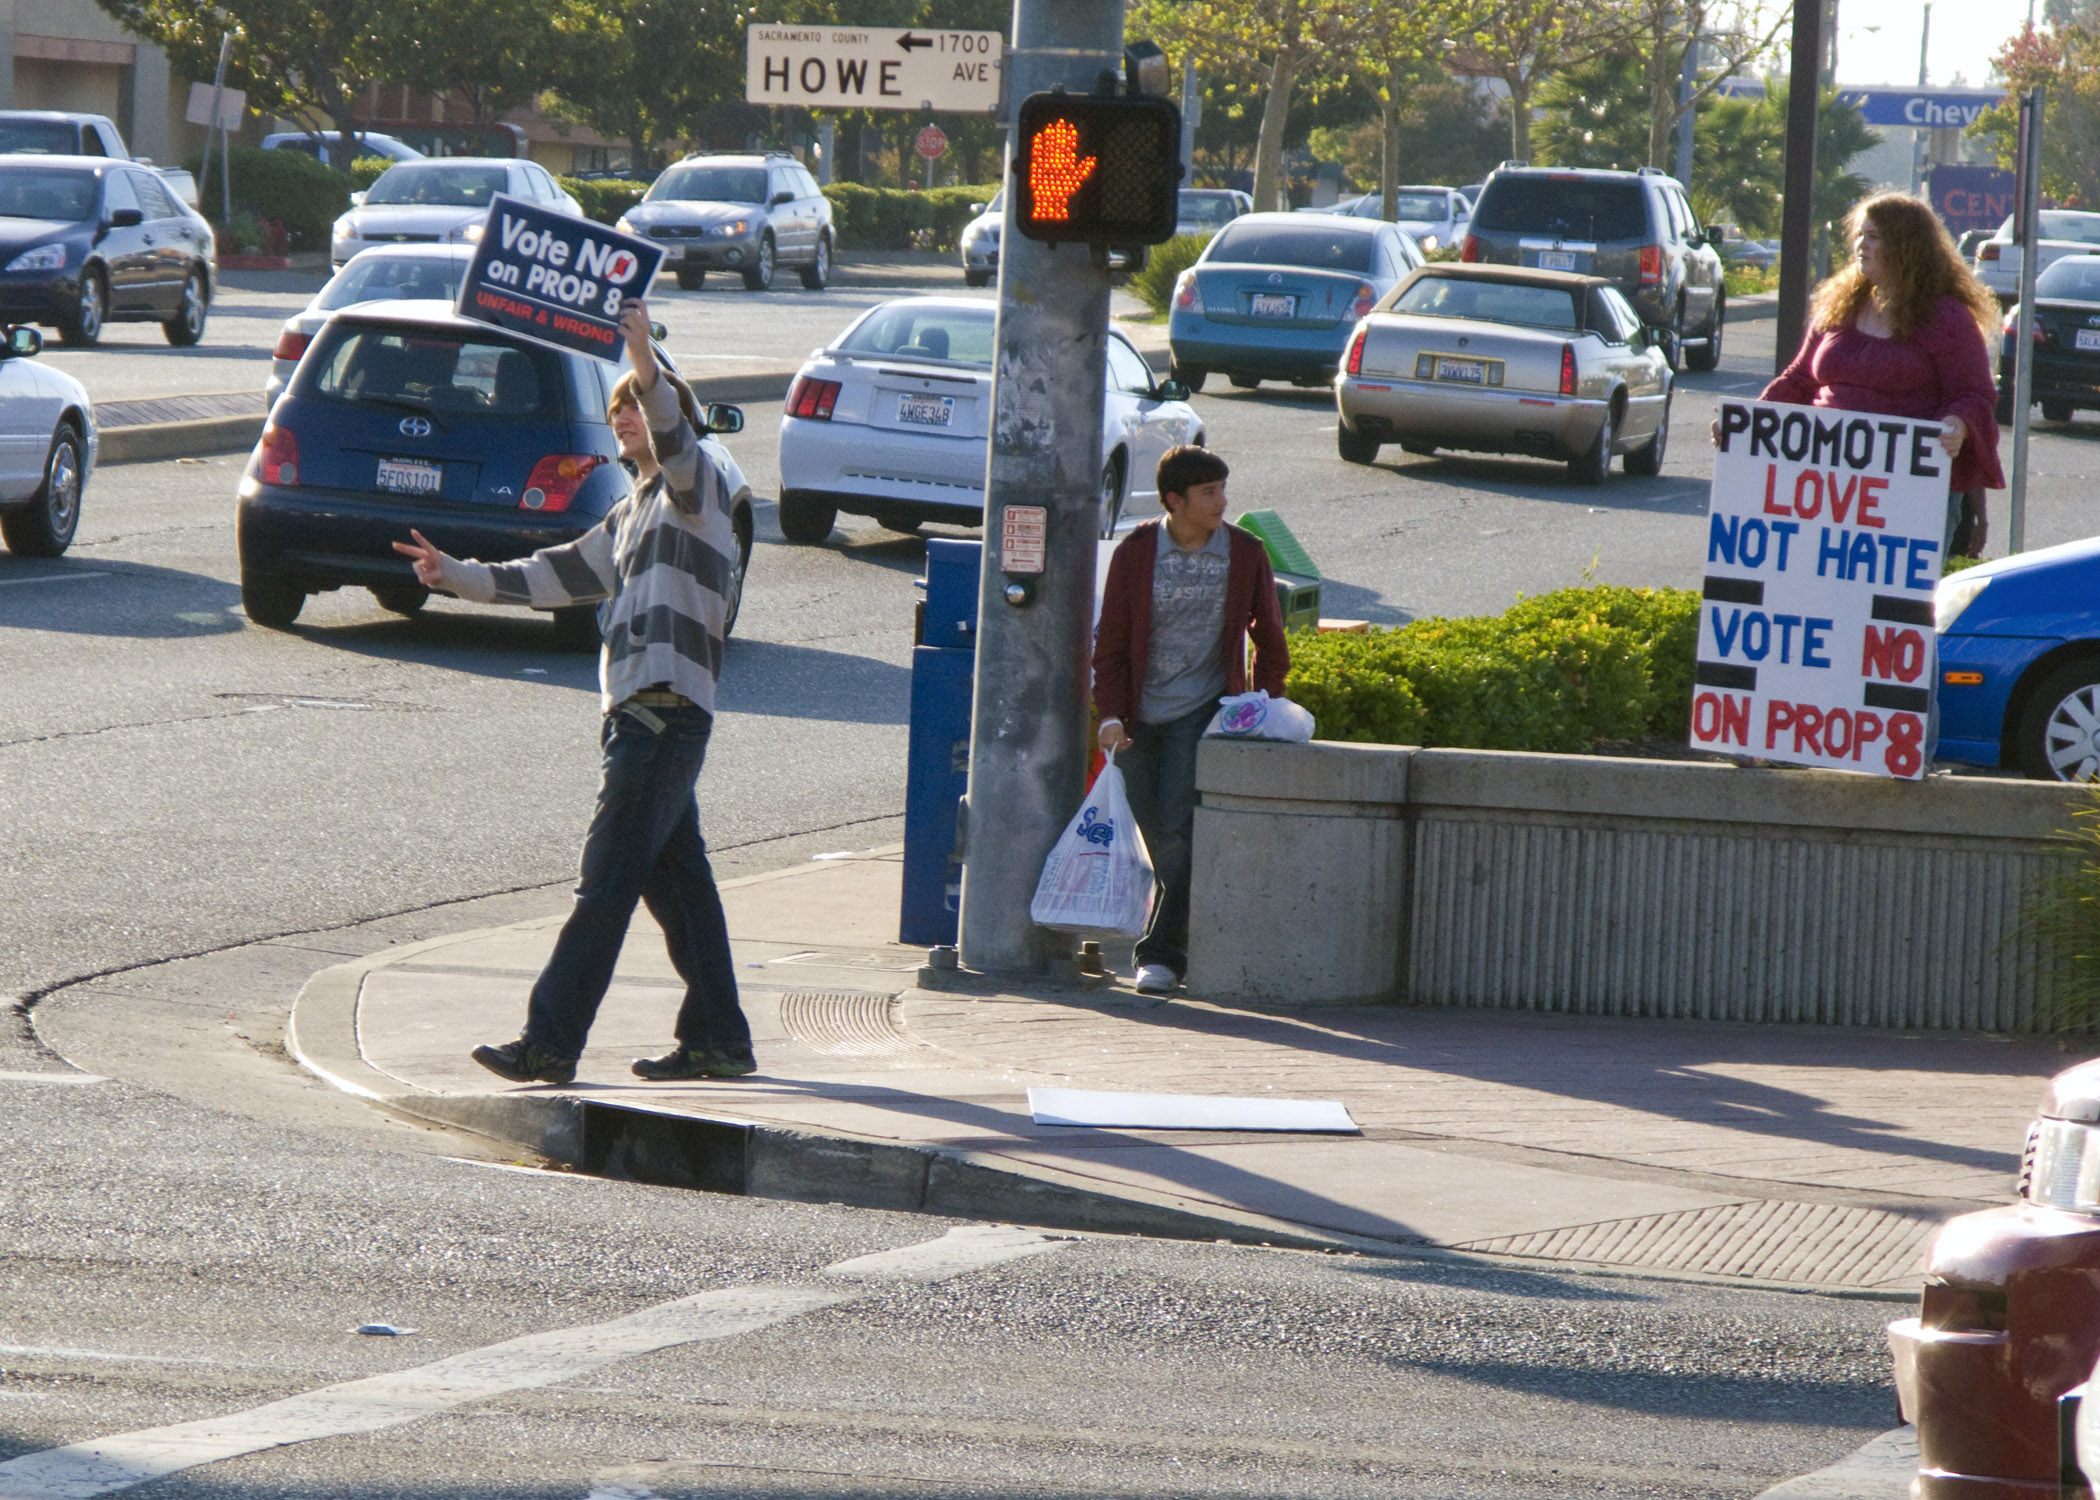
pedestrian, road, lane, infrastructure, police, gaymarriage, civilliberties, liberity, proposition8, pedestrian crossing